Progress and Advancement

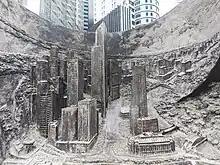
A zoom-up shot of the artwork

Progress and Advancement is an bronze sculpture by Taiwanese artist Yang-Ying Fen. Located outside of Raffles Place MRT station, the sculpture weighs . It depicts a model of Singapore's Central Business District (CBD) surrounded by a spiral representing a dragon. There are also 3 reliefs on the sculpture's busts depicting Admiral Cheng Ho's treasure voyage, Raffles' arrival into Singapore, and Singapore as the world's busiest port at the time of the sculpture's unveiling. It was one of Yang's biggest projects, costing around at the time of its opening,